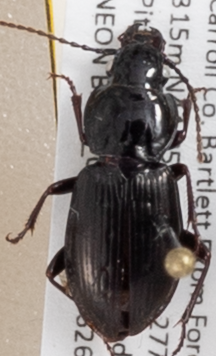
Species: Pterostichus pensylvanicus
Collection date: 2019-06-26
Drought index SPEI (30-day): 0.362
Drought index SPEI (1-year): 1.22
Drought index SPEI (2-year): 0.998